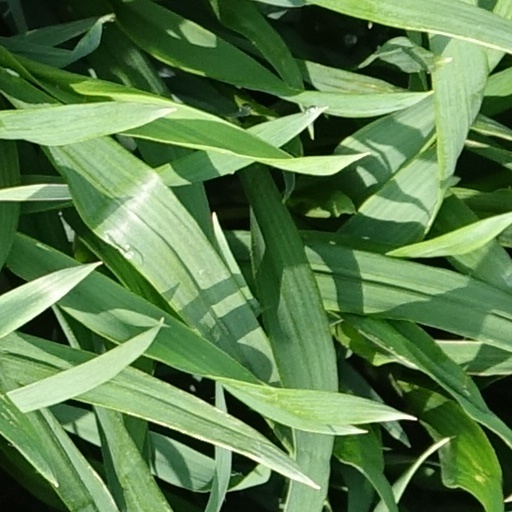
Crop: wheat